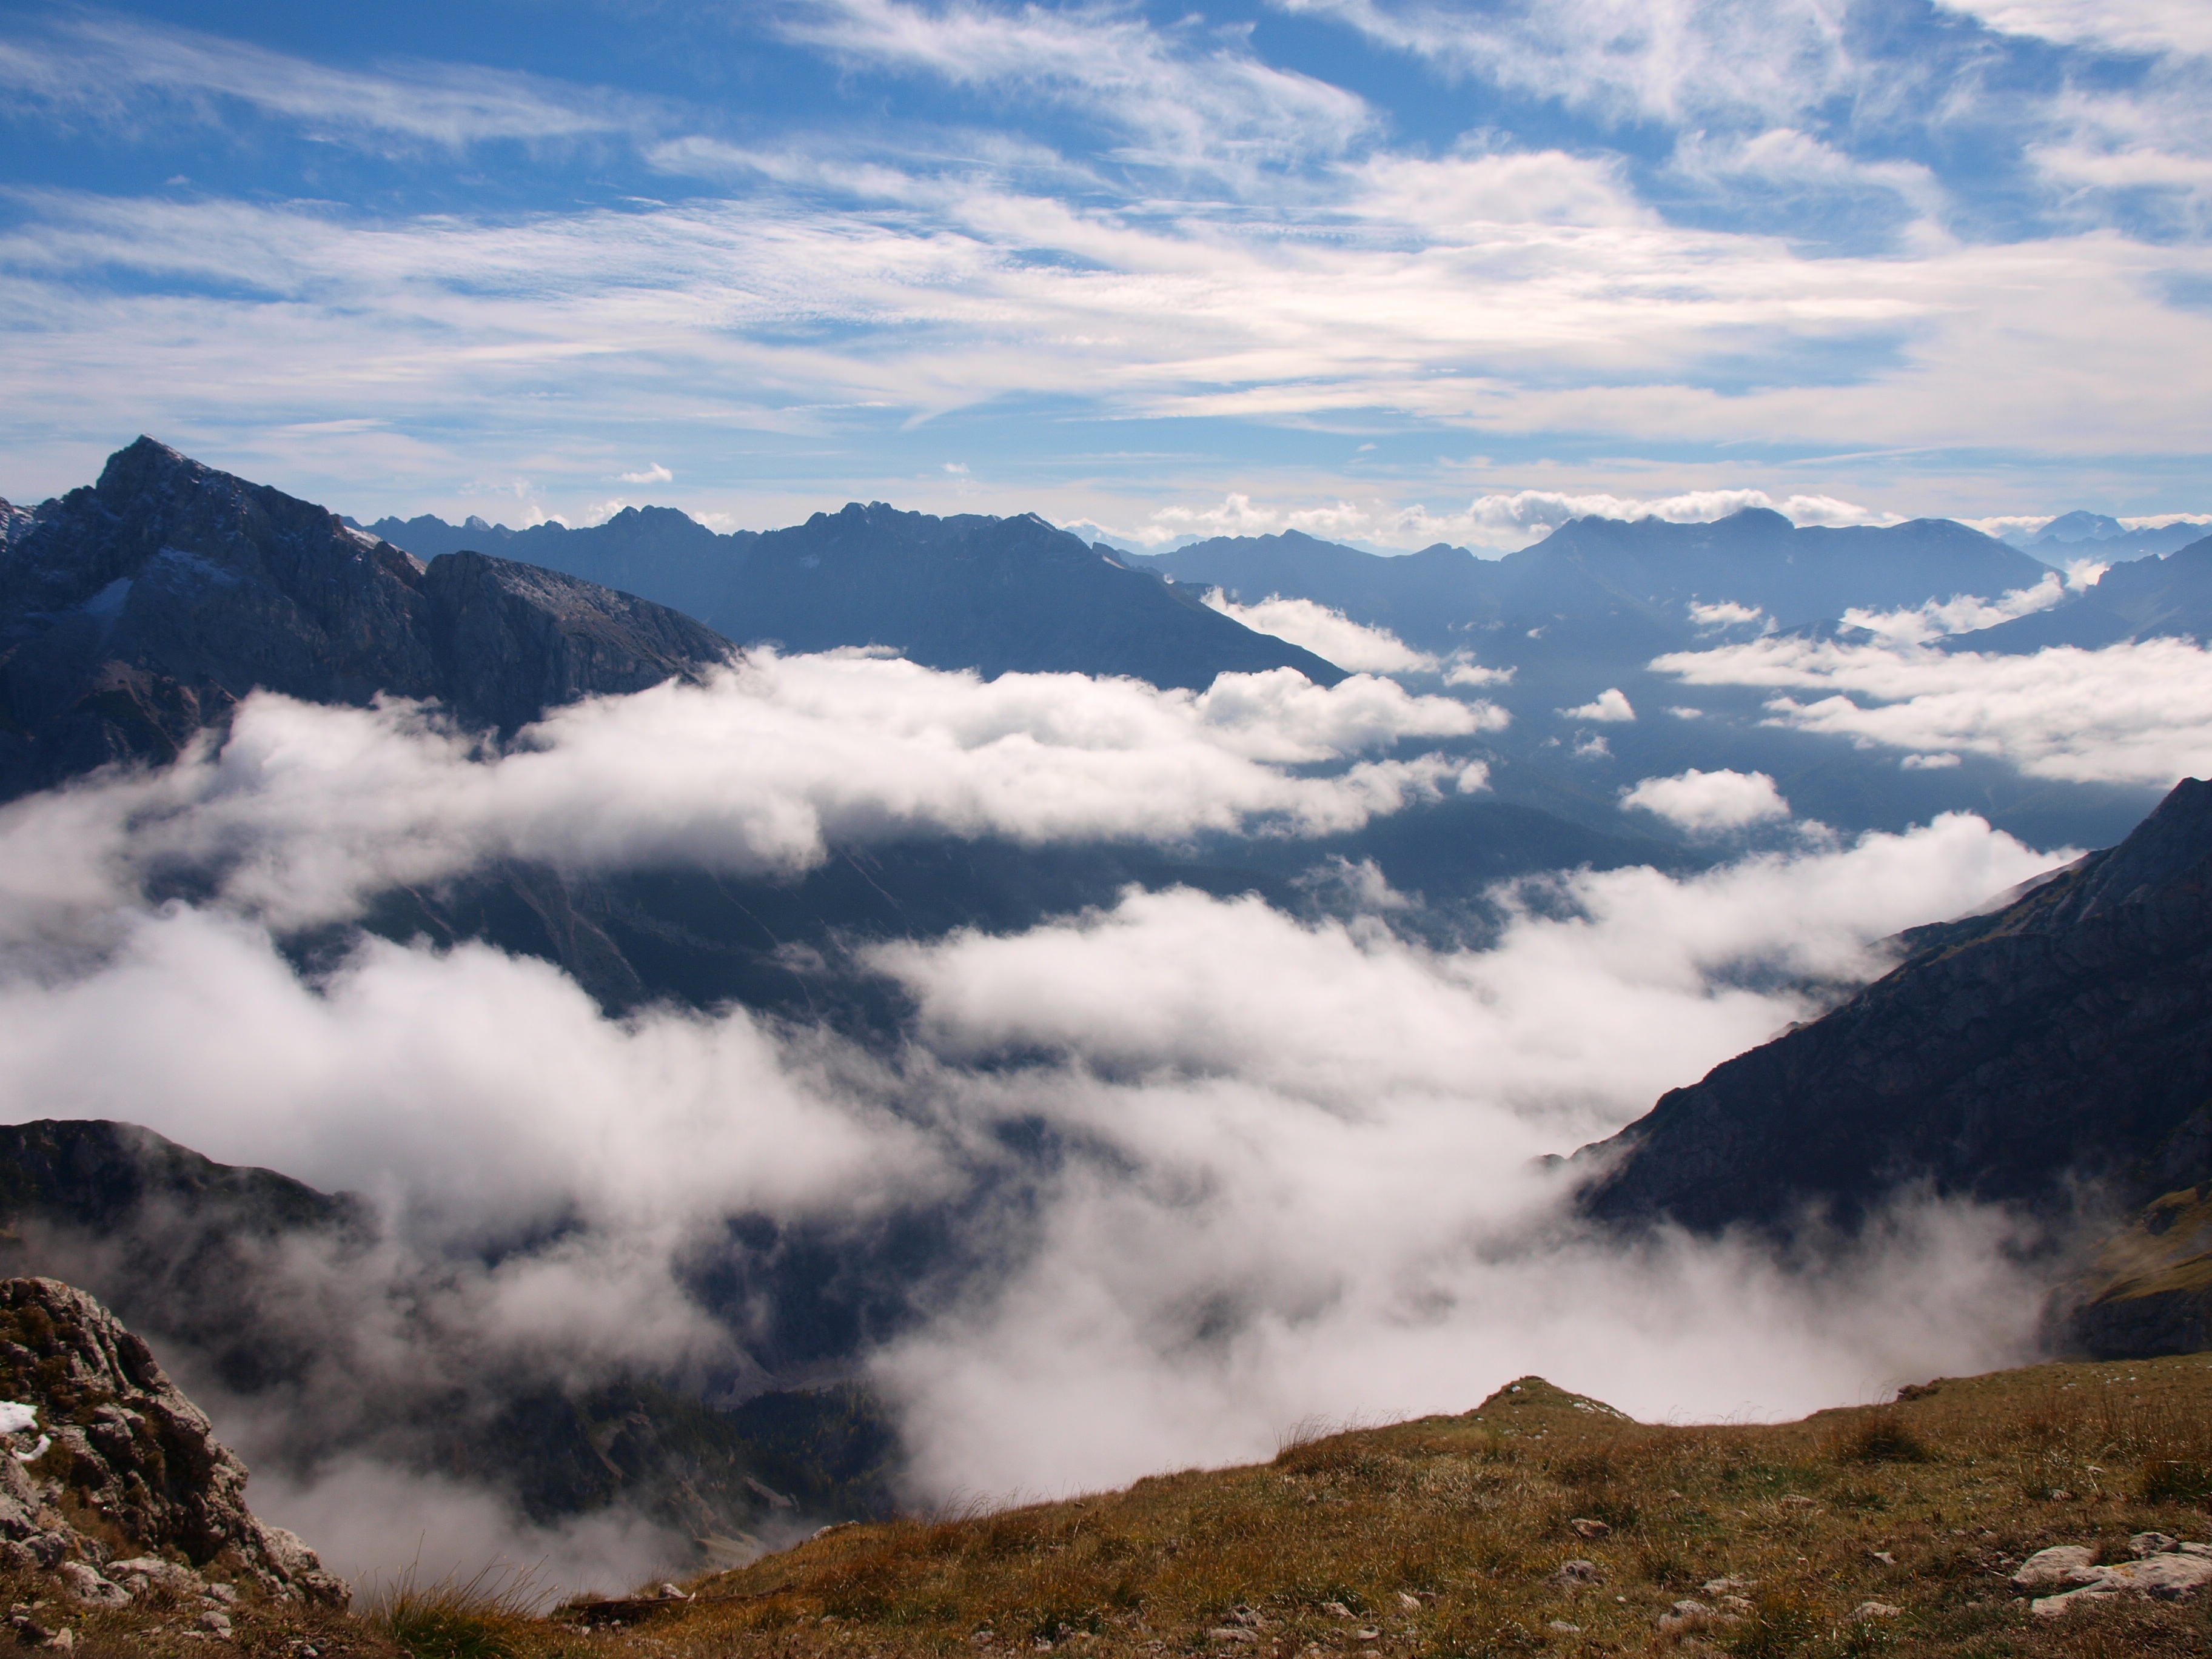
landscape, nature, wilderness, mountain, snow, cloud, sky, hill, valley, mountain range, weather, highland, ridge, summit, clouds, mountains, alps, plateau, fell, landform, mountain pass, meteorological phenomenon, geographical feature, atmospheric phenomenon, mountainous landforms